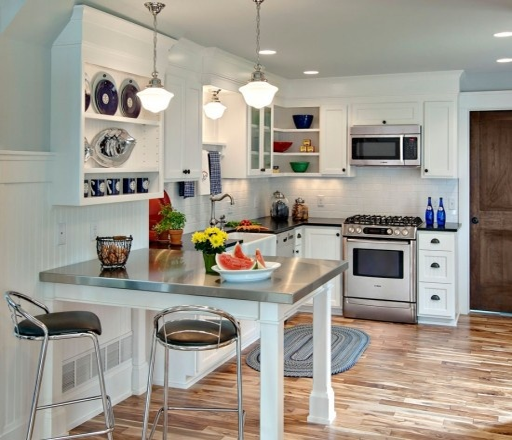
this smaller kitchen makes a big impact with wood floors !